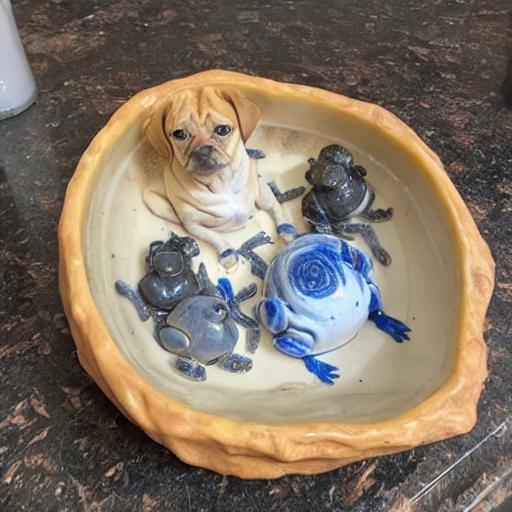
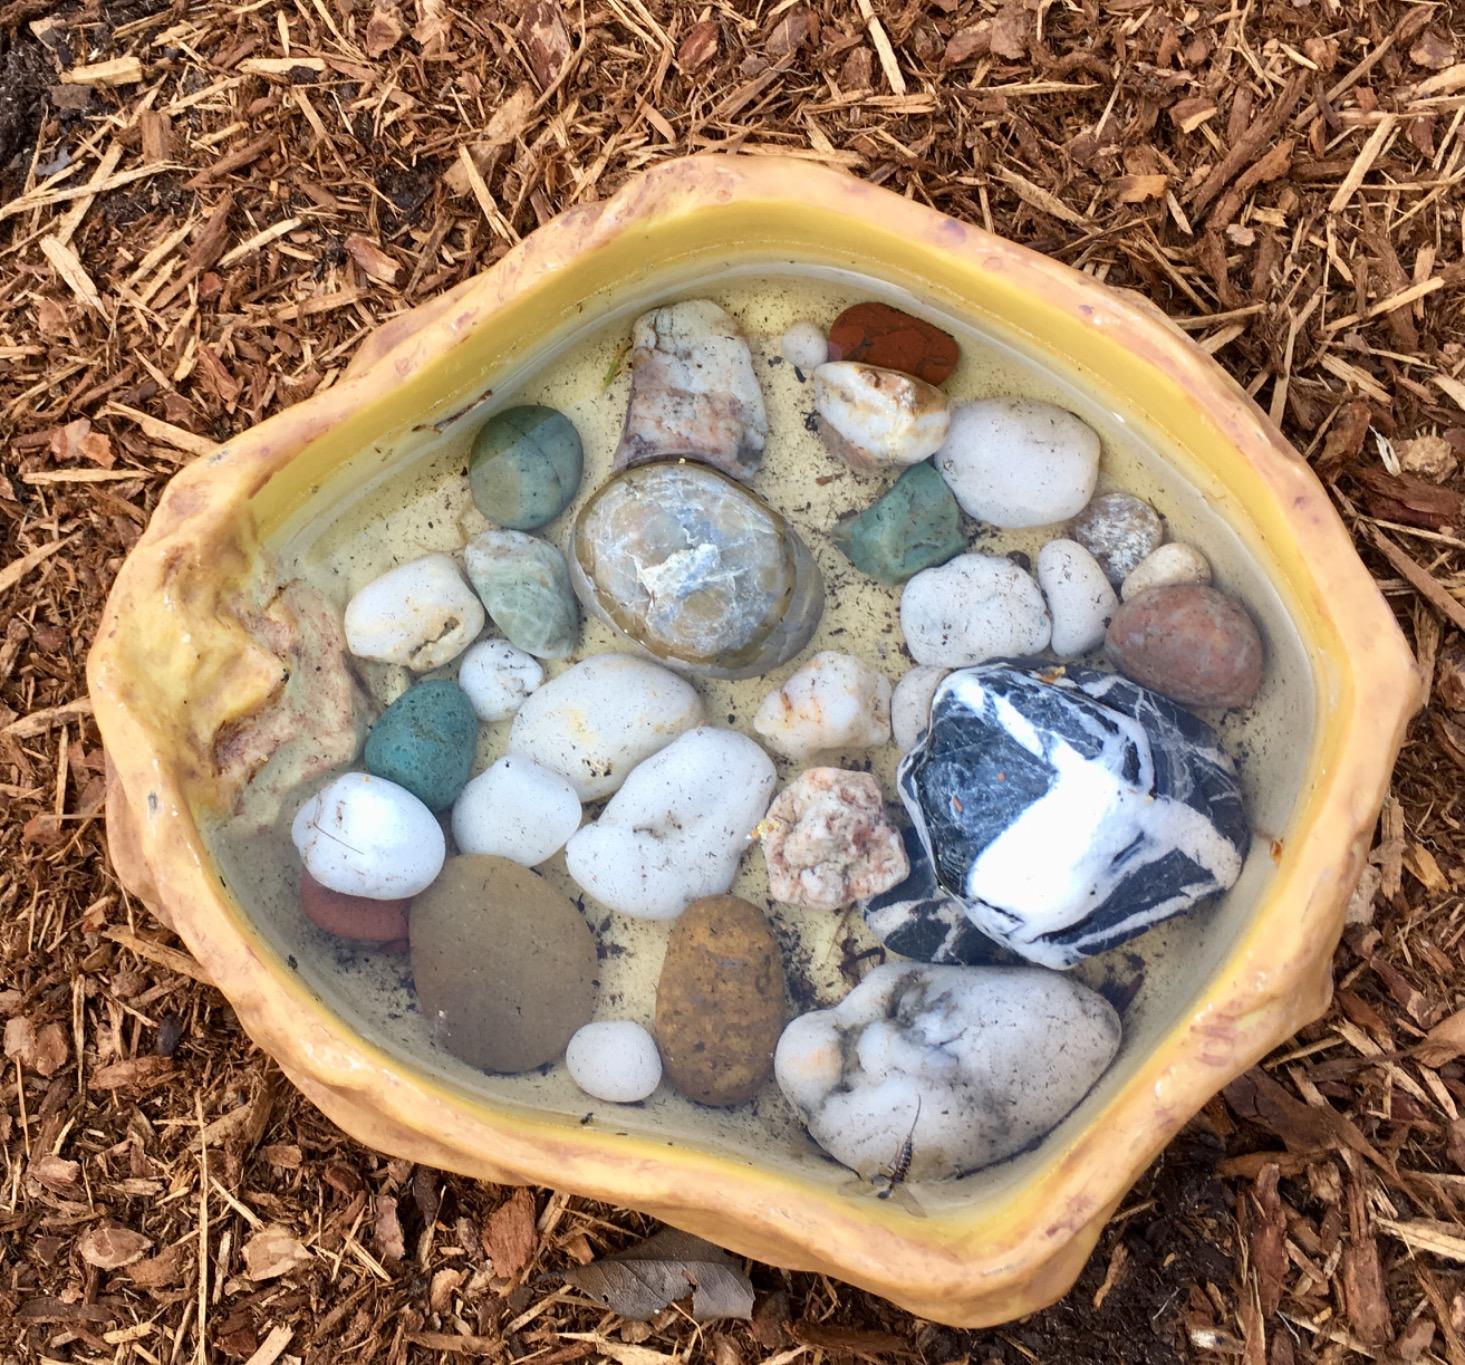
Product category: items_bowl
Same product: no